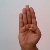
The image shows a hand gesture representing the letter 'B' in Indian Sign Language.